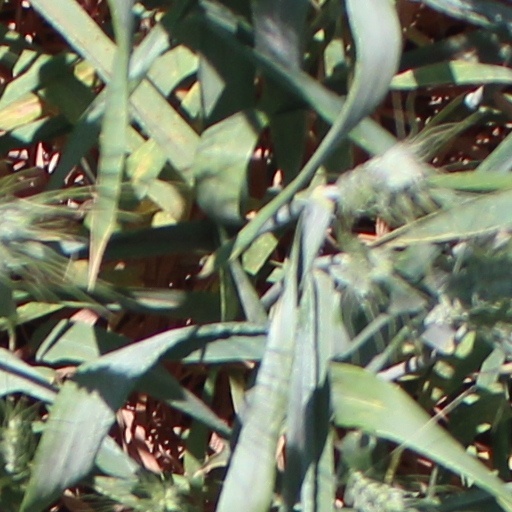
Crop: wheat